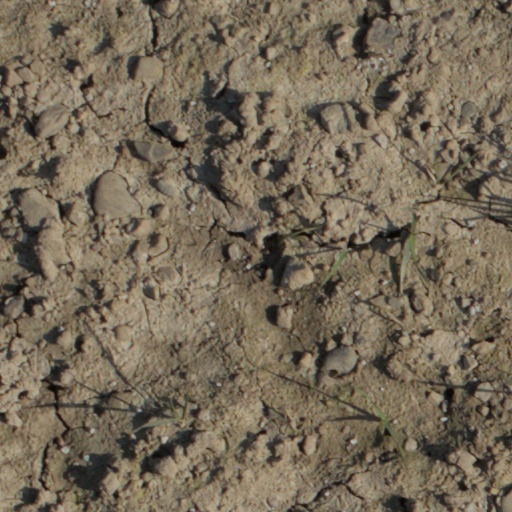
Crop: wheat